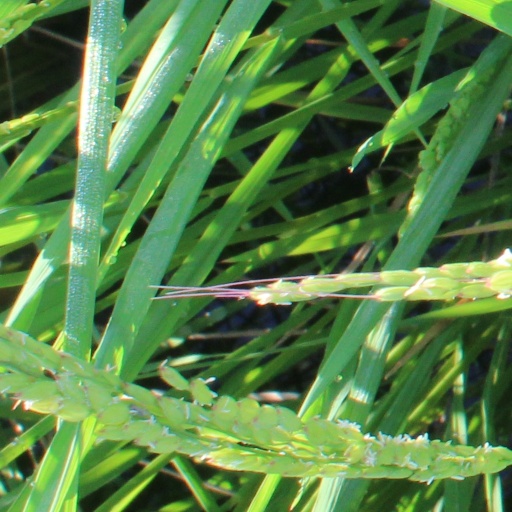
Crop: rice